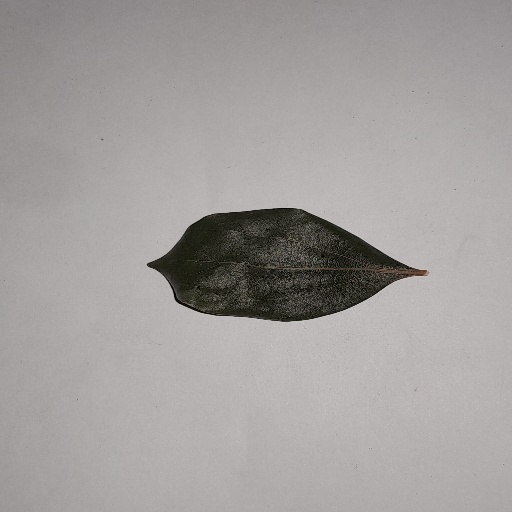
Species: Camphor
Leaf condition: Bacterial Spot